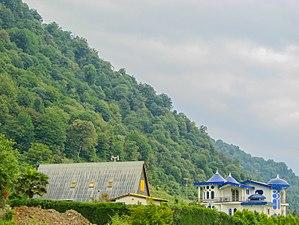
Namakabrood est situé à 12 km à l’est de Chalus et s’ettend sur une superficie de 650 hectares, avec la mer Caspienne au nord et Madoban (Alborz) au sud. Avec les parcs de violettes et la forêt dense de Madoban cette région offre des paysages splendides. العربية: نمكآبرود (مقاطعة تشالوس) (بالإنجليزية: Shahrak-e Namak Abrud) هي مستوطنة تقع في Kelarestaq-e Gharbi Rural District في إيران.[1] يقدر عدد سكانها بـ 354 نسمة .